The Runnin' Kind

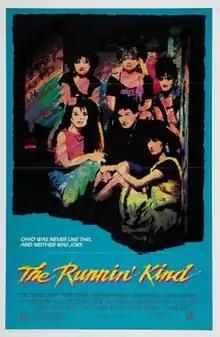
Theatrical release poster

The Runnin' Kind is a 1989 American comedy film directed by Max Tash and written by Max Tash and Pleasant Gehman. The film stars David Packer, Steven Eckholdt, Larry Cox, Tom Shell, Brie Howard and Richard Manheim. The film was released on September 8, 1989, by United Artists.